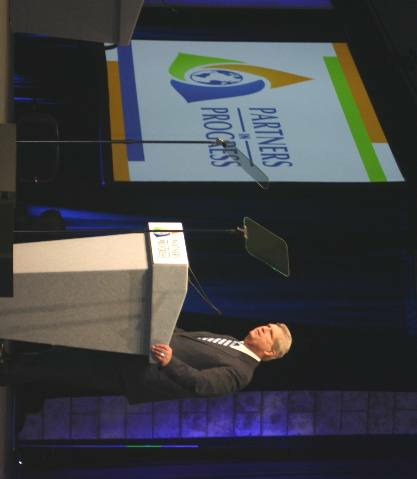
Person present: Yes